2011 Israeli social justice protests

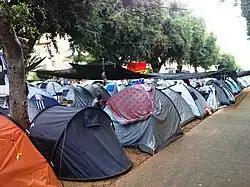
The protest compound on Rothschild Boulevard in Tel Aviv, 21 July 2011

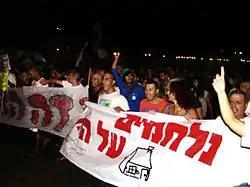
Demonstrators in Beersheba on 30 July 2011

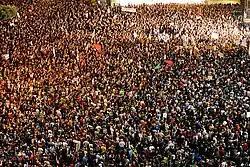
29 October protest, Tel-aviv

Tel Aviv has been at the epicenter of much of the crisis and has experienced ongoing protests every day from 14 July 2011 onwards. The largest protests were held in downtown Tel Aviv, which has been considered the protest movement's most effective symbol. Hundreds of thousands of people have been estimated to participate in the protests rallies in Tel Aviv. By late 2015, the social protest camp in Tel-Aviv, near the Arlozorov train station, is the only one remaining in Israel